Saint Alkmund's Way Footbridge

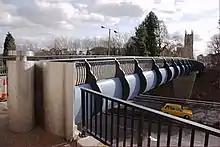
The side of the bridge showing one of the silk bobbin sculptures, which are at both ends of the bridge.

The bridge took fourteen weeks to construct, is wider than its predecessor and designed to take cycles and pedestrians. Although a shortage of steel meant that some of the design features and the lighting were not installed when it was nominally complete in October 2007.